Orientalism

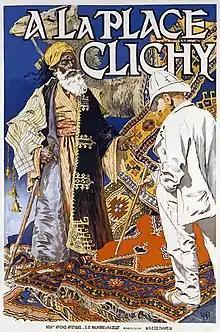
"A La Place Clichy" – Advertisement for oriental rugs by Eugène Grasset

The Moresque style of Renaissance ornament is a European adaptation of the Islamic arabesque that began in the late 15th century and was to be used in some types of work, such as bookbinding, until almost the present day. Early architectural use of motifs lifted from the Indian subcontinent is known as Indo-Saracenic Revival architecture. One of the earliest examples is the façade of Guildhall, London (1788–1789). The style gained momentum in the west with the publication of views of India by William Hodges, and William and Thomas Daniell from about 1795.